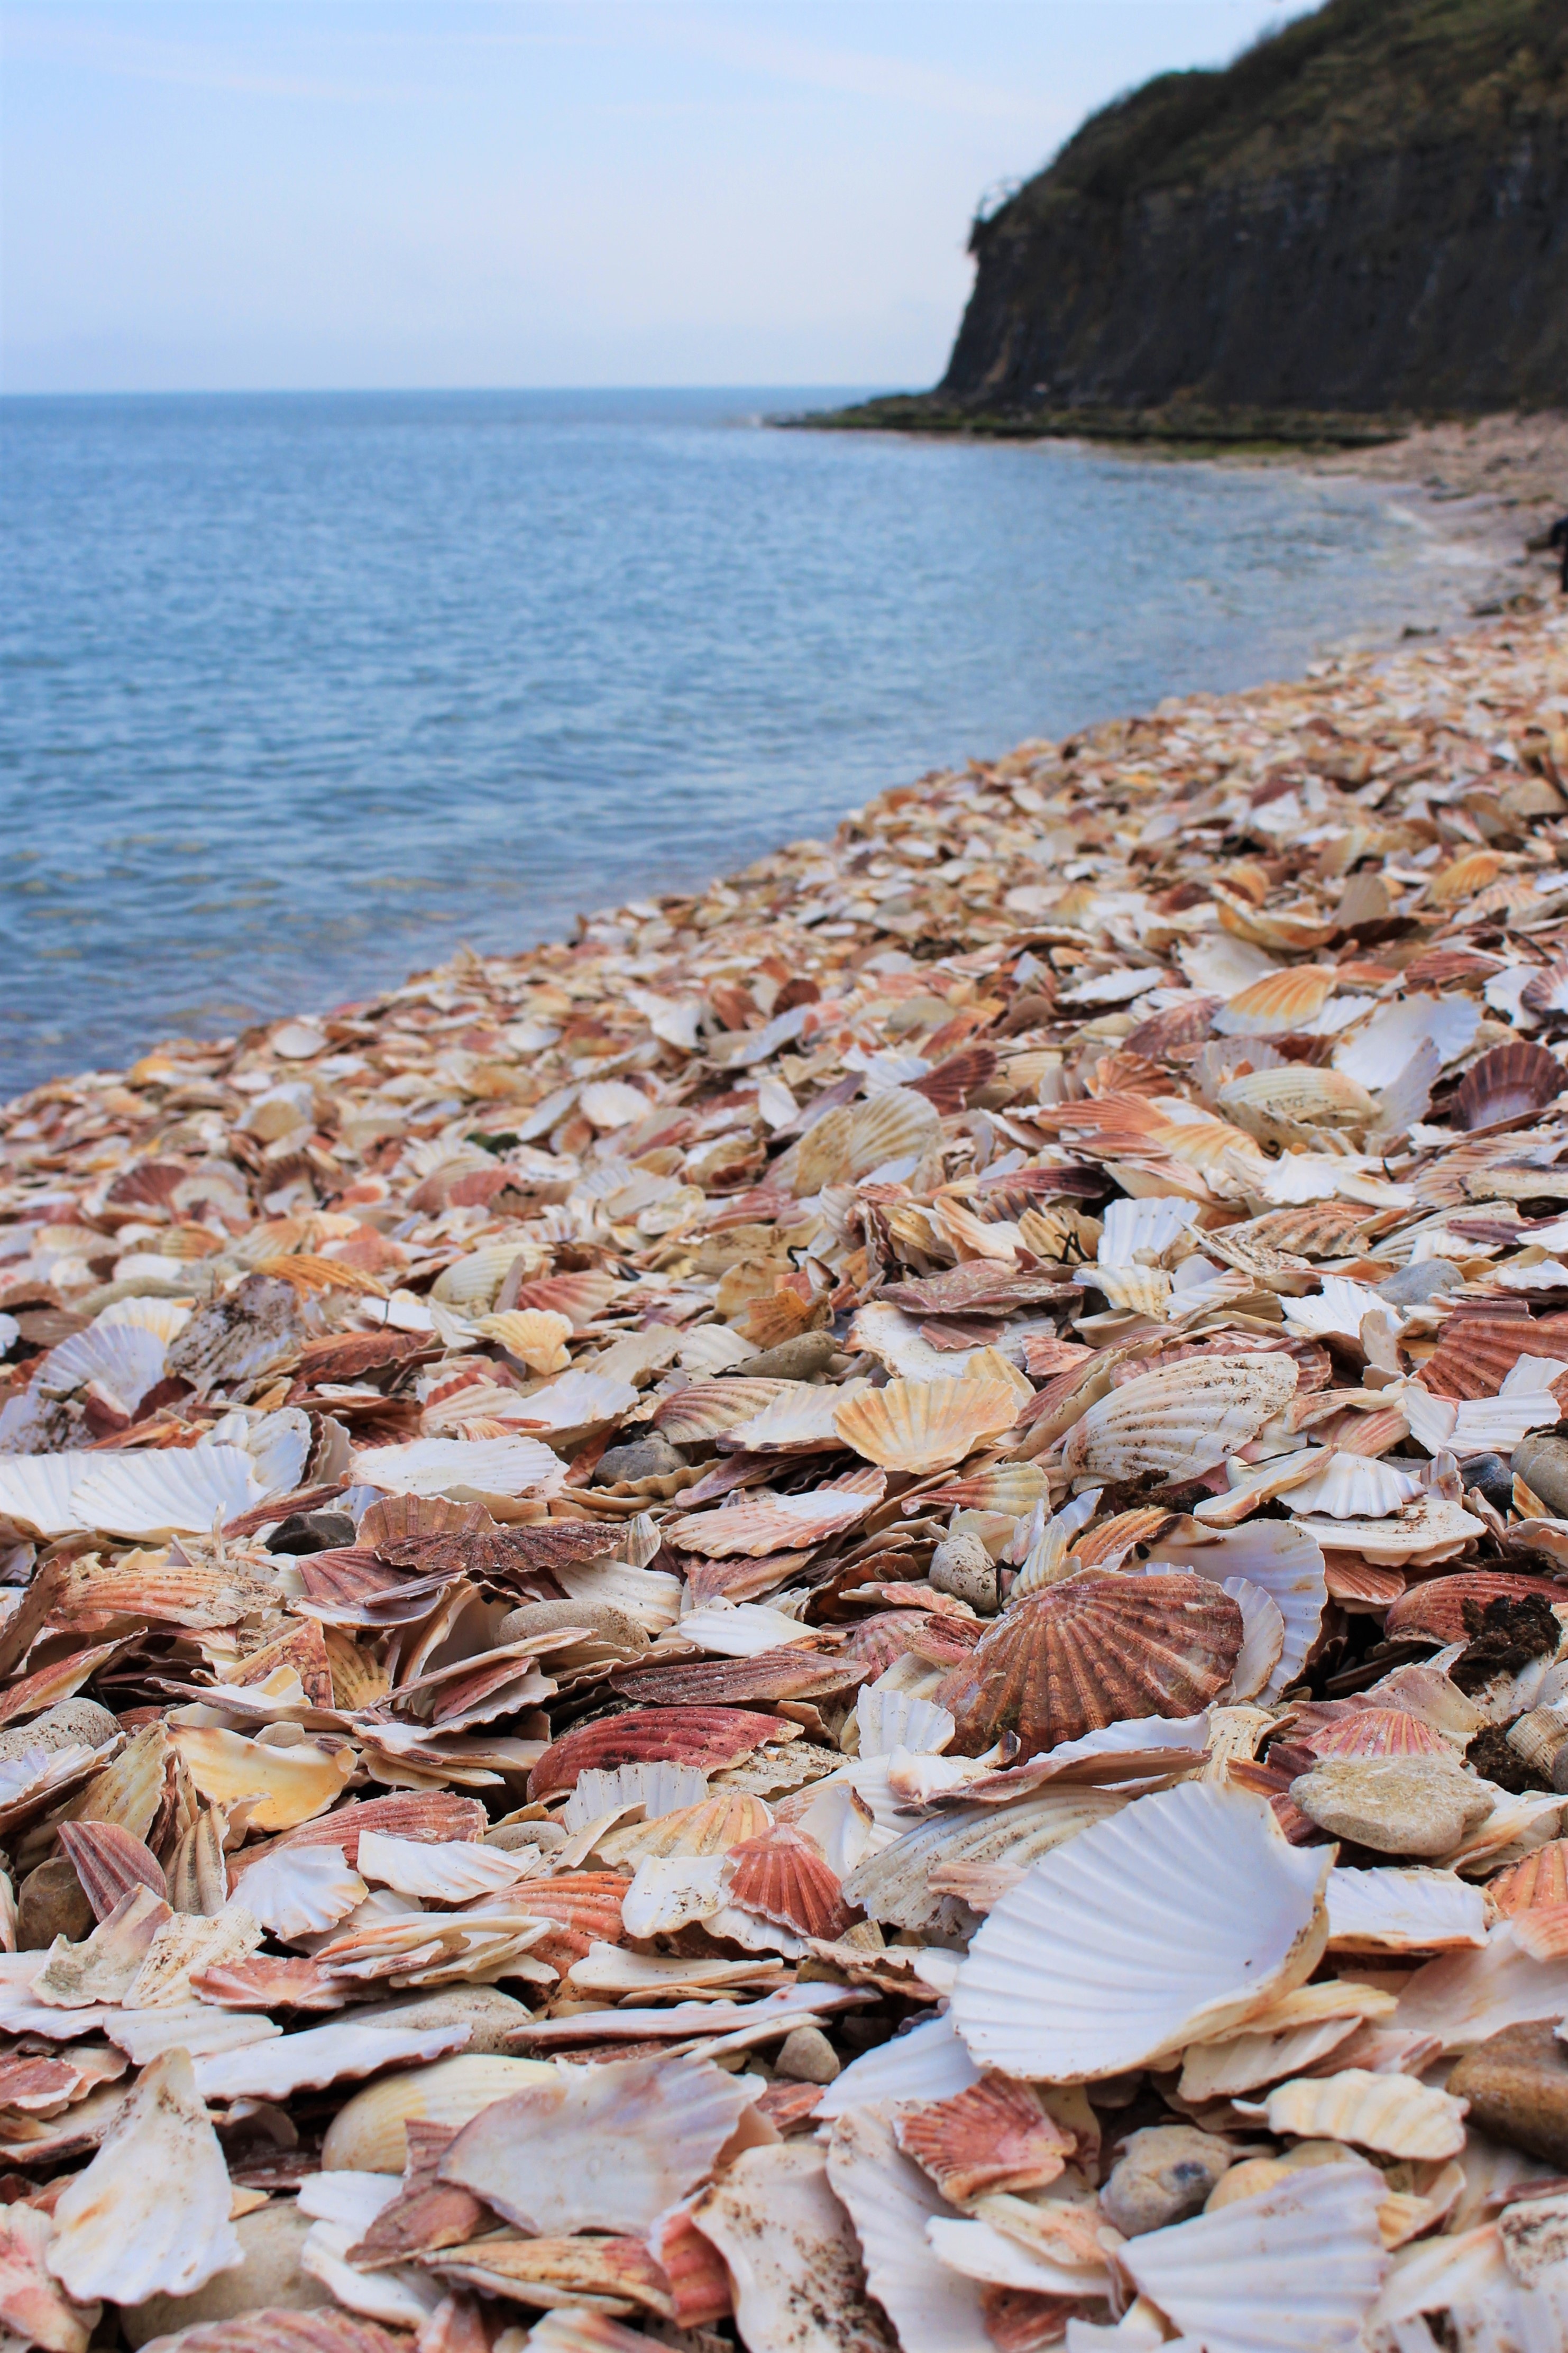
beach, sea, coast, water, rock, ocean, shore, travel, material, body of water, seashell, clam, shells, normandy, clam shells